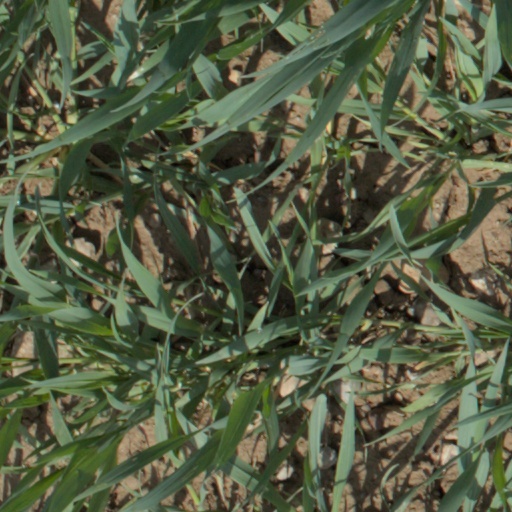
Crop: wheat